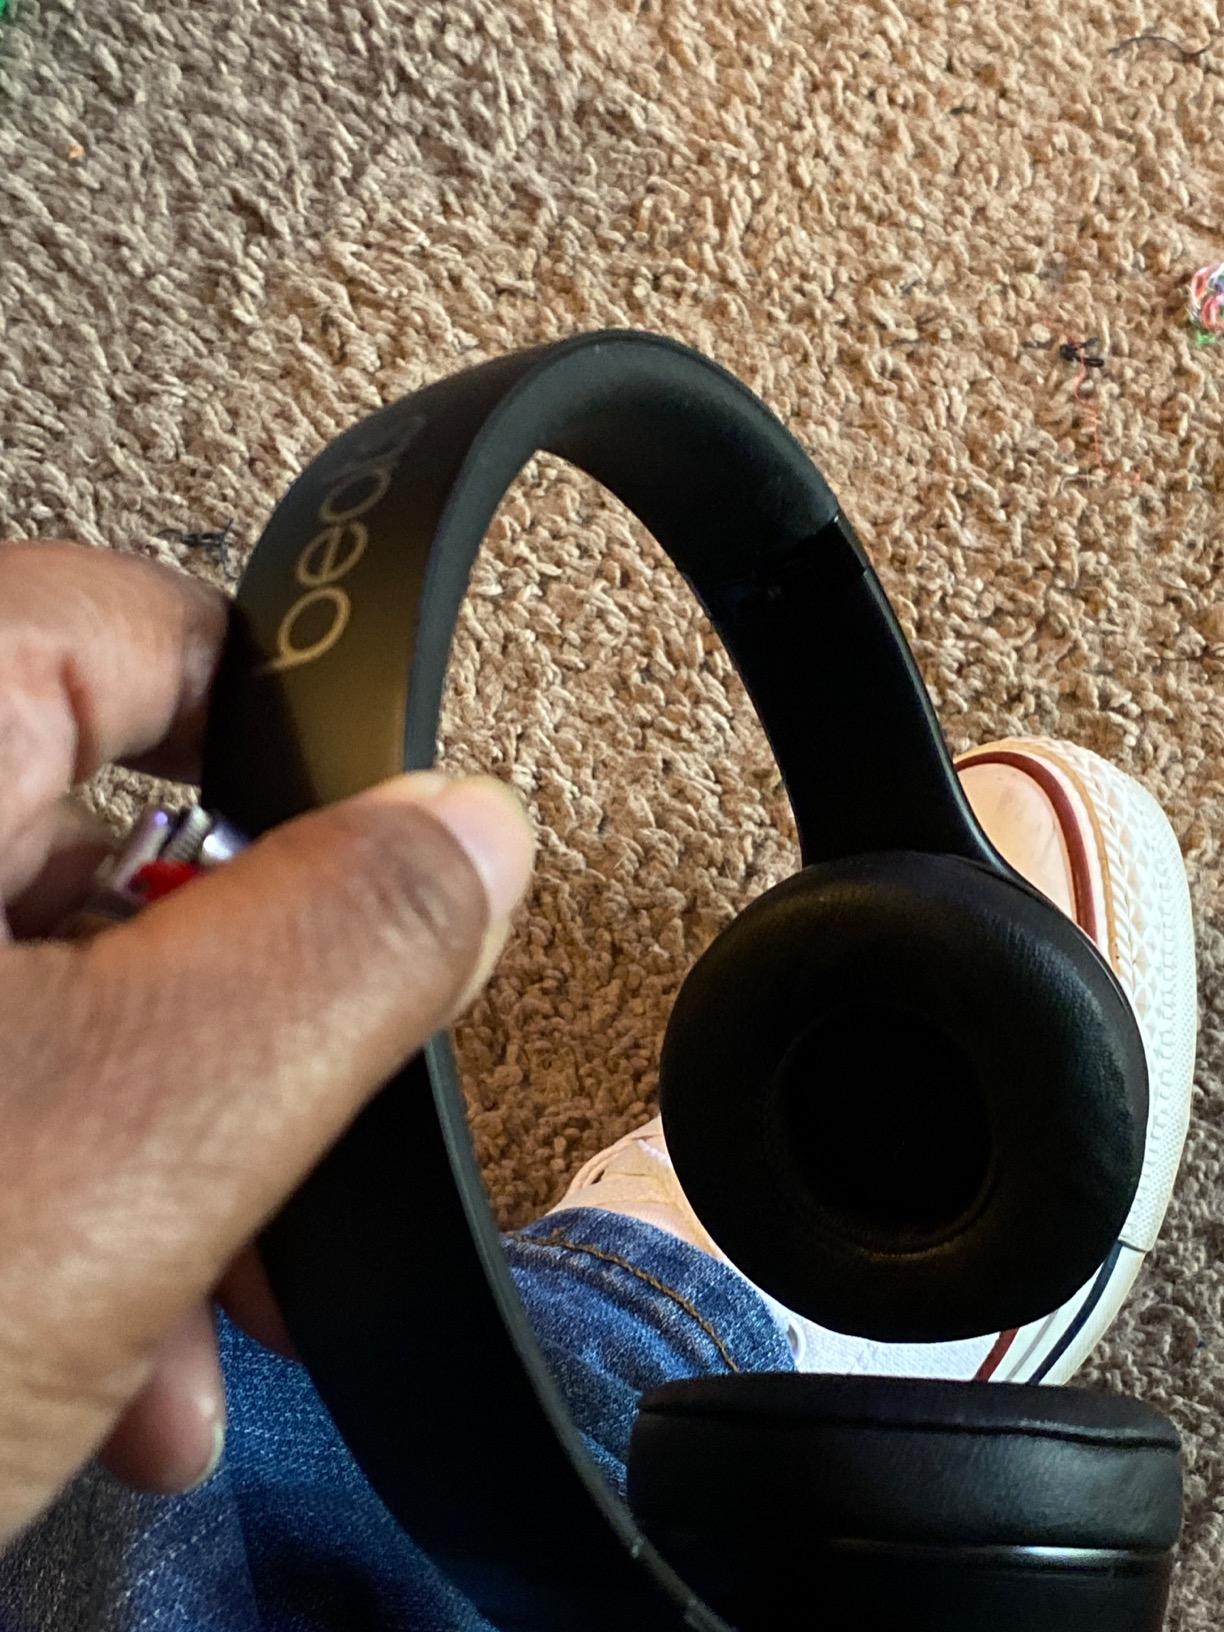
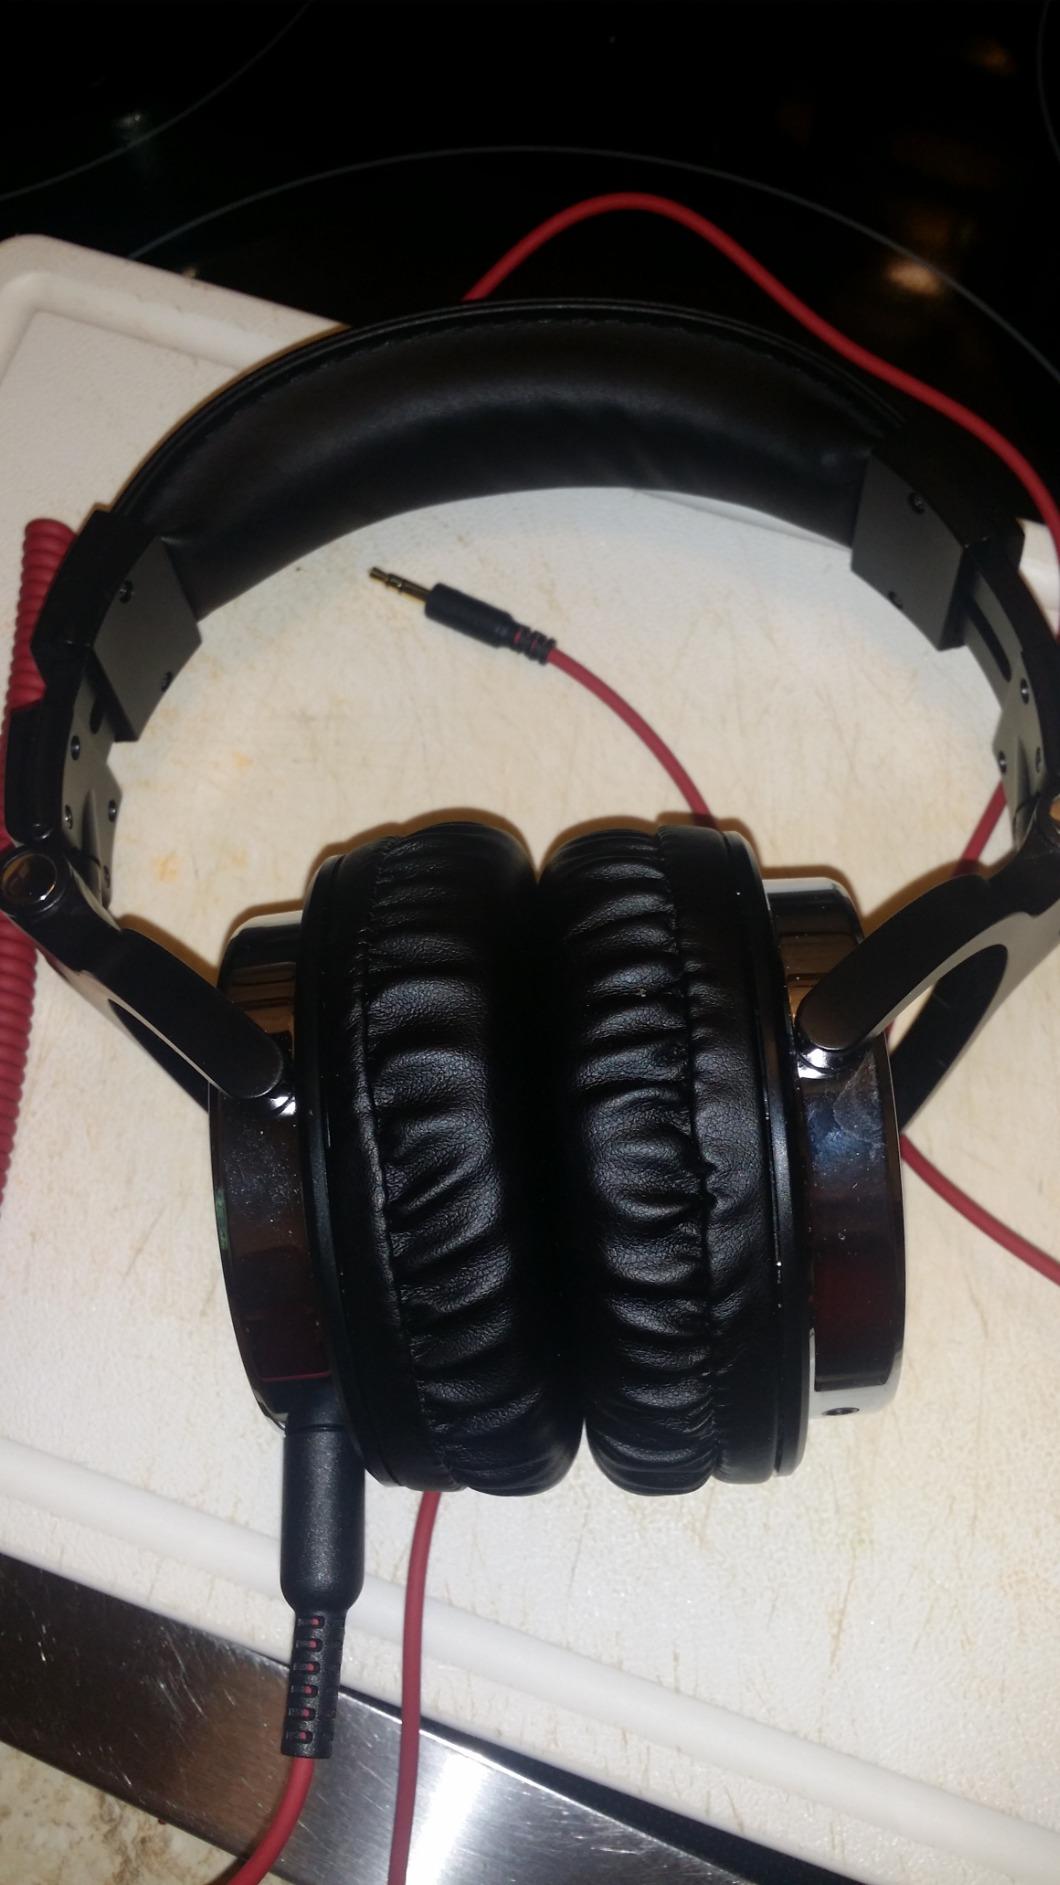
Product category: headphones
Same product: no